Bullet for My Valentine

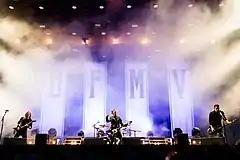
Bullet for My Valentine live at Rock am Ring 2016

On 7 October 2011, RCA Music Group announced it was disbanding Jive Records along with Arista Records and J Records. With the shutdown, the band (and all other artists previously signed to these three labels) will release their future material (including their next studio album) on the RCA Records brand. Also in October, frontman Matt Tuck announced that he will be working on a new side project which he has described as "metal as fuck", influenced by bands such as Pantera and Slipknot. On 1 May 2012 it was revealed that the project would be called AxeWound, and featured Liam Cormier (Cancer Bats), Mike Kingswood (Glamour of the Kill), Joe Copcutt (Rise to Remain), and Jason Bowld (Pitchshifter). In May 2012, it was announced that Bullet for My Valentine would be playing at the South African music festival Oppikoppi, as well as a once-off gig in Cape Town alongside Seether and Enter Shikari. They were slated to play in the country for the Coke Zero Fest of 2009, but pulled out at the last minute to record Fever. It was confirmed on 6 August 2012 that the final recording session of the band's fourth studio record was complete, and that the album would be out sometime in late 2012. Later that month on the 17th, the second line-up for the Australian music festival Soundwave was announced, containing Bullet for My Valentine.